Akenzua II

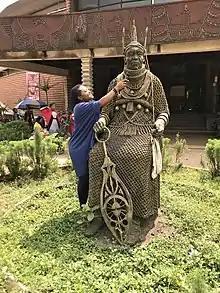
Statue of Akenzua II.

Ọmọ n'Ọba n'Ẹdo Uku Akpọlọkpọlọ, Akenzua II (7 January 1899 – 11 June 1978) was the thirty-seventh Oba of Benin reigning from 1933 until his death in 1978.